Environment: real
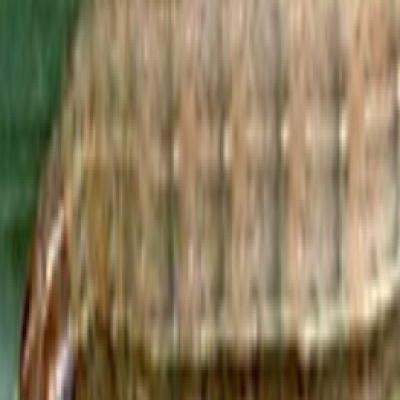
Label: fall_armyworm